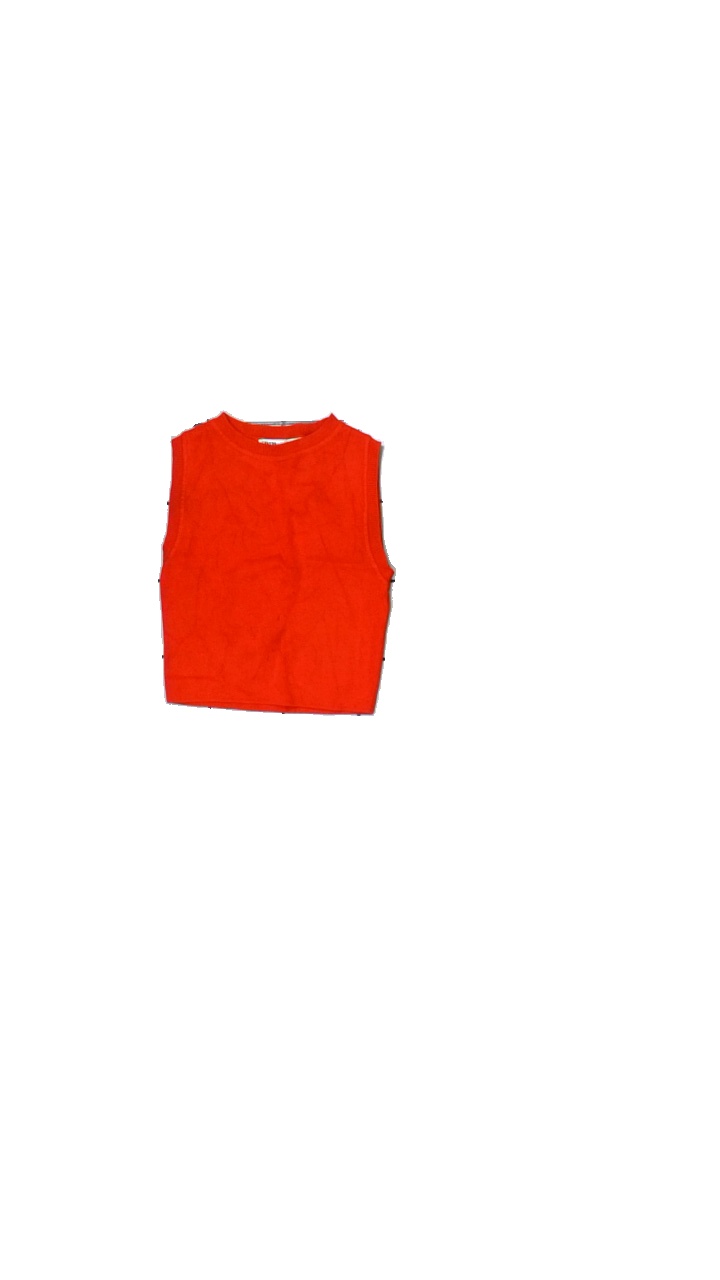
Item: Vest (Ladies)
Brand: Zara
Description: red cropped tight vest for women
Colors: Red
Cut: Tight, Cropped, C-collar
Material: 80% Viscose 20% Nylon
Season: All
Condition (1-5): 2
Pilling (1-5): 5
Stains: Minor
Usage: Export
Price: <50